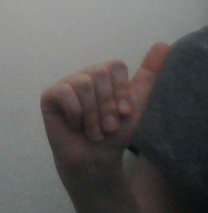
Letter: dhad